Below Her Mouth

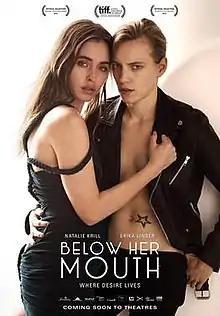
Theatrical release poster

Below Her Mouth is a 2016 Canadian erotic romantic drama film directed by April Mullen and written by Stephanie Fabrizi. The film stars Natalie Krill as Jasmine and Erika Linder as Dallas, two women in Toronto who meet and begin an intense and passionate love affair. The cast also includes Tommie-Amber Pirie, Mayko Nguyen, Elise Bauman, Melanie Leishman, and Sebastian Pigott.